Audincourt

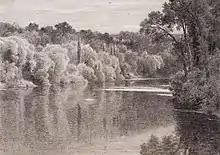
("Banks of the Doubs at Audincourt") by Alfred de Curzon

Audincourt belonged to the County of Montbéliard which became part of France in 1793, during the French Revolutionary Wars.